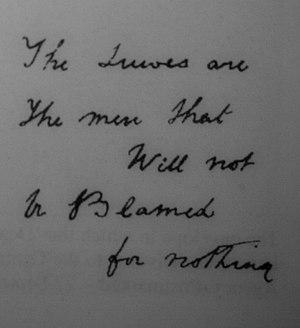
Les théories du complot maçonnique sont des théories du complot qui attribuent à la franc-maçonnerie des intentions et des actions secrètes, principalement anti-chrétiennes ou visant à l'établissement de projets politiques, tel celui d'un nouvel ordre mondial.
Selon l'écrivain conspirationniste Stephen Knight, le mot Juwes, qui figure dans l'inscription de Goulston Street et qu'il attribue à Jack l'Éventreur, ne serait pas une faute d'orthographe dans l'écriture du mot Jews, mais une contraction des mots Jubela, Jubelo, et Jubelum par lesquels certaines variantes de la légende d'Hiram désignent les trois assassins du maître Hiram.
Stephen Knight: né le 26 septembre 1951 à Hainault dans l'Essex et mort le 25 juillet 1985, est un journaliste et essayiste britannique.
Les meurtres rituels, assassinats ou crimes rituels ont existé et existent encore de nos jours, commis individuellement ou collectivement contre des groupes minoritaires vulnérables, les albinos constituant en Afrique un groupe particulièrement ciblé et vulnérable.